Craig Bellamy

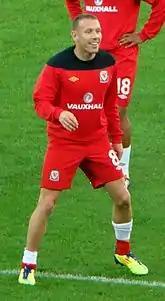
A footballer wearing a red kit

Hughes stepped down as Wales' manager in 2004 and was replaced by John Toshack. Bellamy missed most of the new manager's first year due to injury. In October 2006, Toshack awarded Bellamy the captain's armband when Ryan Giggs was unavailable for a Euro 2008 qualifying match against Slovakia on 7 October 2006. The match ended in a 5–1 defeat at home to the Slovaks.